Palmo's Opera House

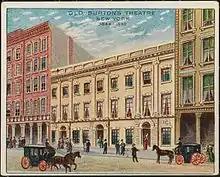
Colored lithograph from a cigarette card (c. 1910) of Old Burton's Theatre

Burton's Theatre opened on July 10, 1848, with a performance of the play "Maiden's Beware!". Later that month Burton presented the world premiere of John Brougham's stage adaptation of Dicken's "Dombey and Son" with Burton as Captain Cuttle to great success. In July 1849 the theater presented Dion Boucicault's "London Assurance" with as Lady Gay Spanker. On December 3, 1849, the theater presented the world premiere of Morris Barnett's "The Serious Family". In 1852 the theatre staged John Poole's "Paul Pry" with as Colonel Harding. The theatre also staged several plays by Burton, including the comedy "Romance and Reality", the burlesque "Pocahontas", and an adaptation of "The Duke's Motto".